Oculudentavis

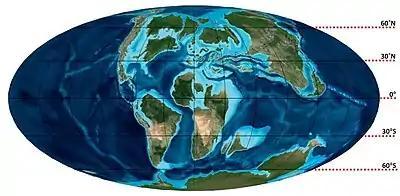
Paleogeography of the late Turonian (90 Ma)

Burmese amber is retrieved from the Hukawng Valley, the geographical representation of the Hukawng Basin, a large Mesozoic-Cenozoic sedimentary basin in Kachin State of northern Myanmar. The strata have undergone folding and faulting. The basin is considered to be a part of the West Burma block or Burma terrane, which has a debated tectonic history. The block was part of Gondwana during at least the Early Paleozoic, but the timing of rifting is very uncertain, with estimates ranging from the to . It also is disputed whether the block had accreted onto the Asian continental margin by the time of the amber deposition.